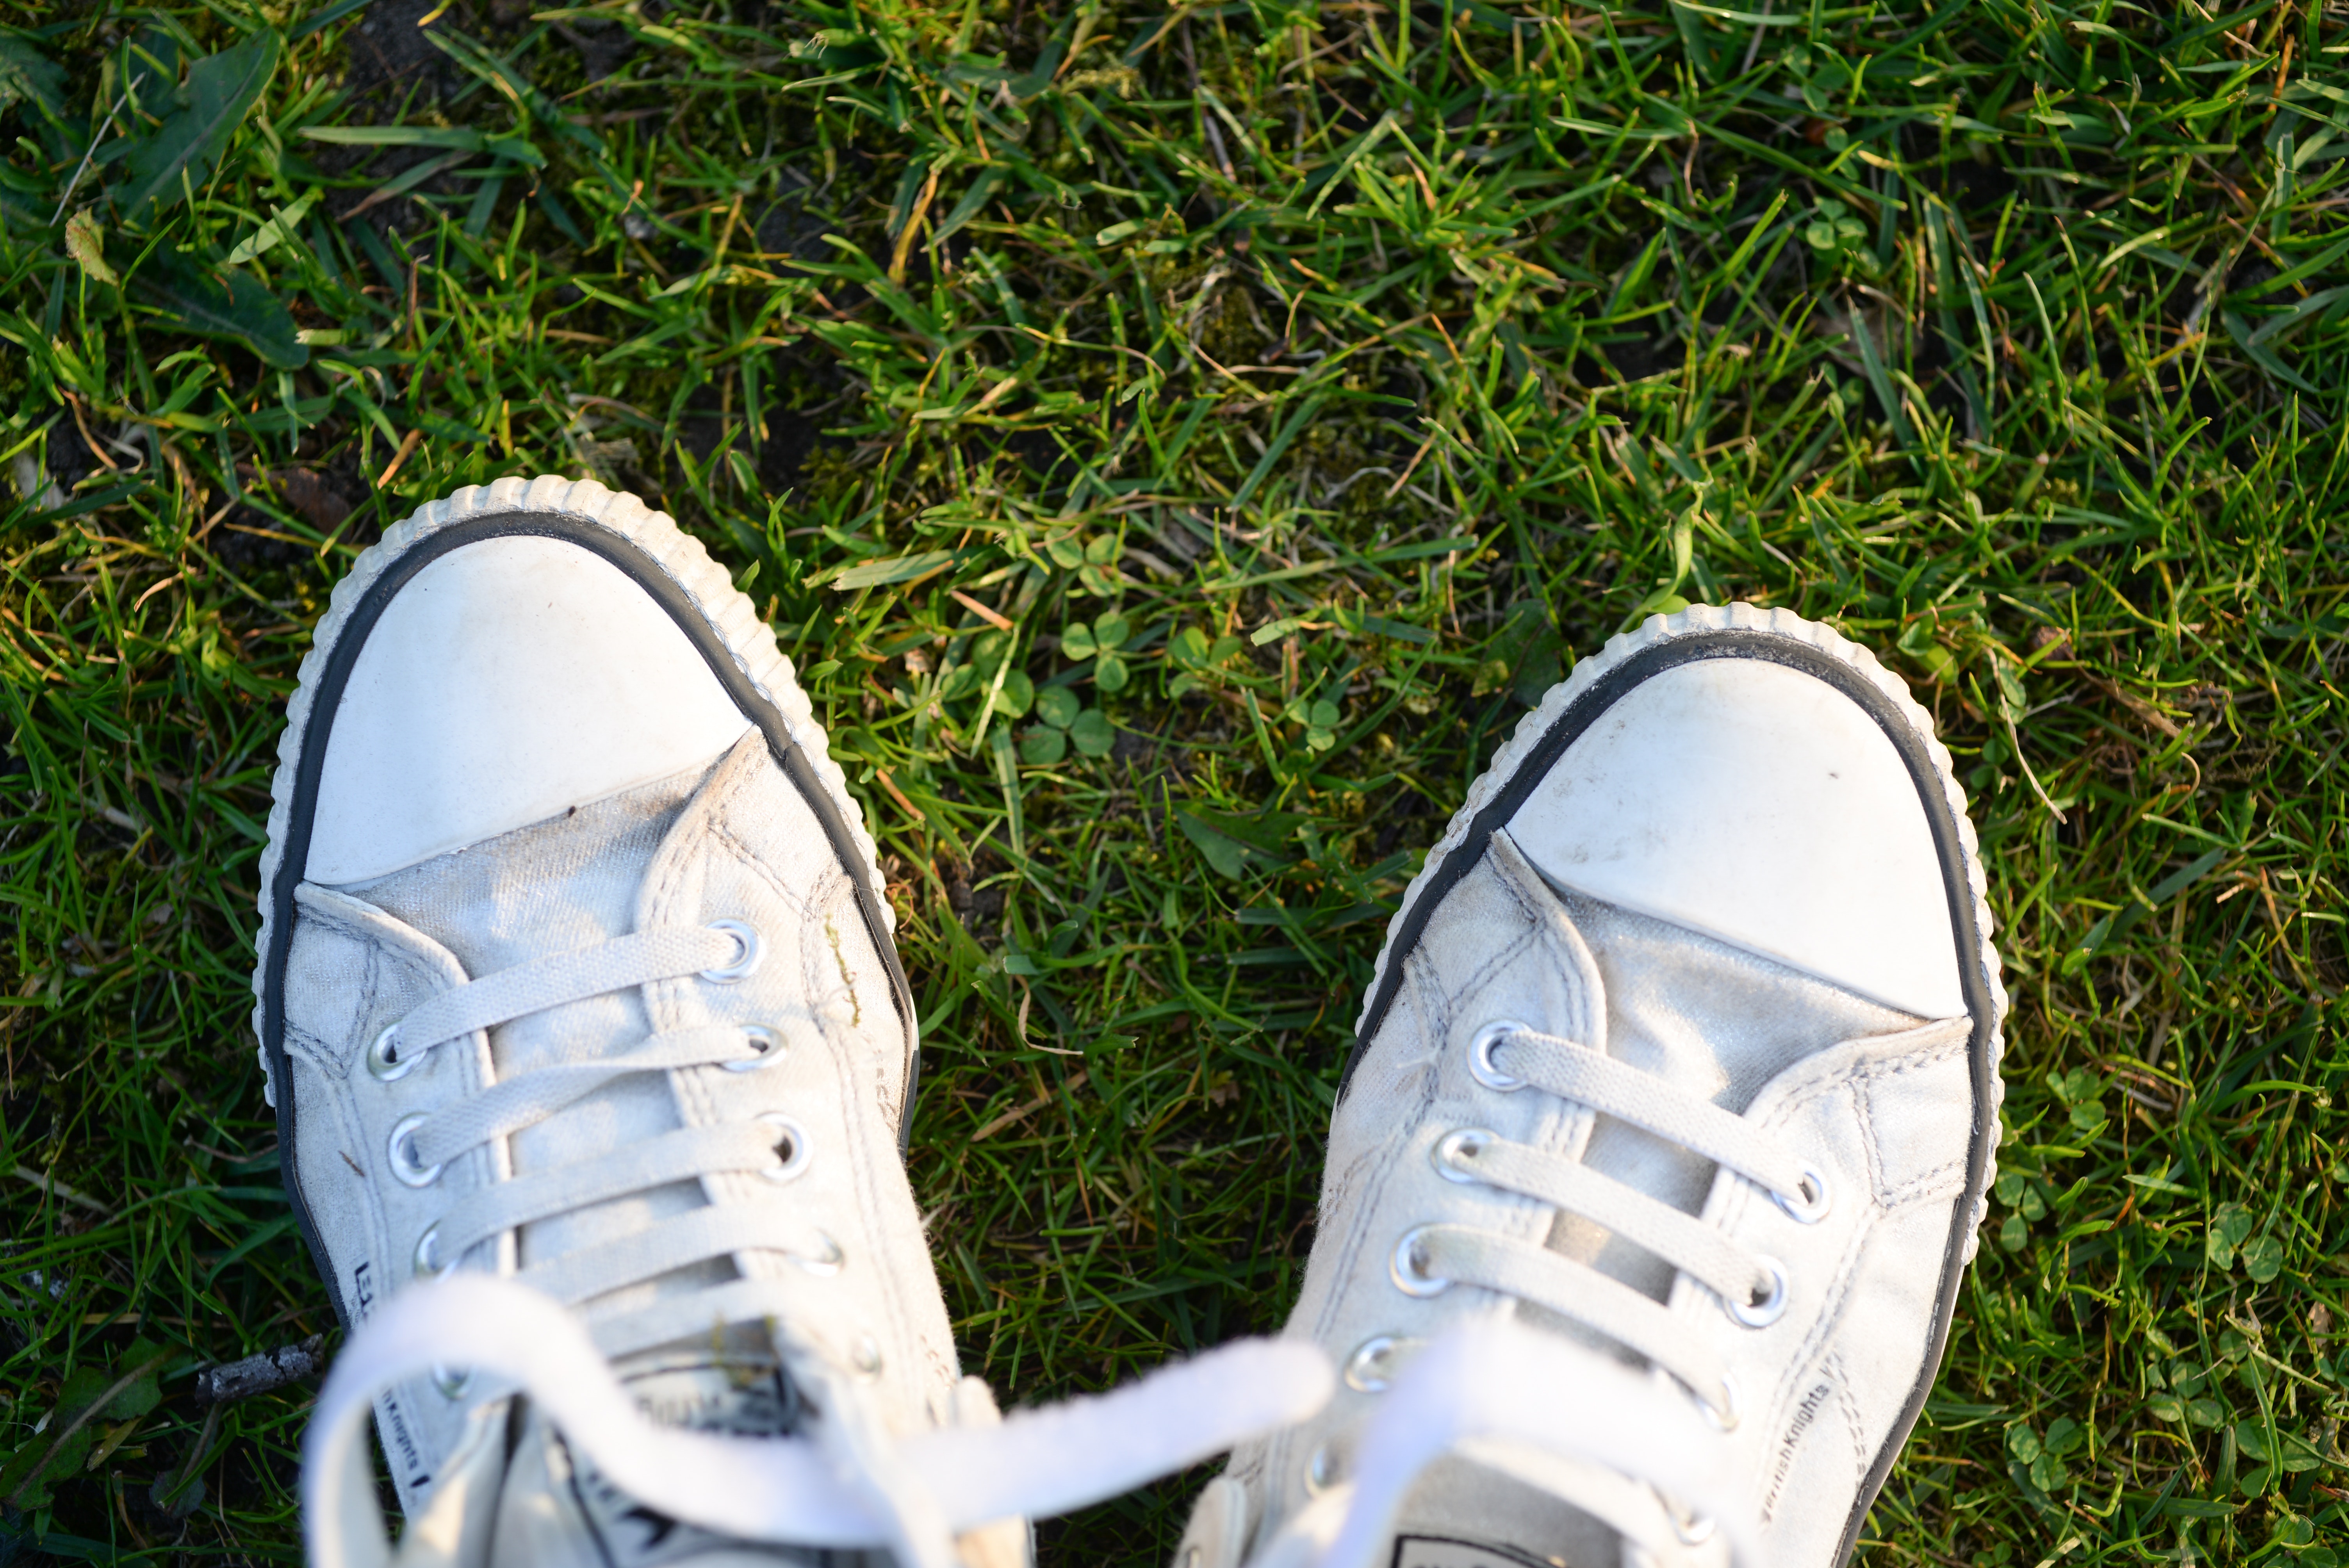
footwear, white, shoe, grass, grass family, Plimsoll shoe, athletic shoe, sneakers, plant, outdoor shoe